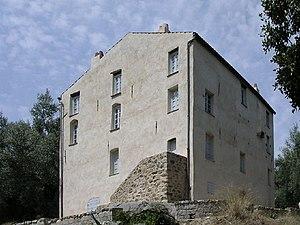
Matteo Buttafoco, ou comte de Buttafoco, est un aristocrate et député corse, capitaine au Régiment Royal Corse puis Maréchal de camp, à l'origine du Projet de constitution pour la Corse dont il demanda la rédaction détaillée à Jean-Jacques Rousseau en 1764. Royaliste et soutenant le rattachement de la Corse à la France, il fut un adversaire politique du jeune Napoléon Bonaparte.
Ce tableau présente la liste de tous les monuments historiques classés ou inscrits dans la ville d'Ajaccio, Corse-du-Sud, en France.
Le séjour de Napoléon Bonaparte à Auxonne est la période où il apprit l'essentiel de son métier militaire et où il forgea les bases de sa formation intellectuelle à l’École royale d’artillerie. Ce séjour est commémoré par une statue le représentant jeune dans l'uniforme de lieutenant d'artillerie qu'il portait alors. La statue du lieutenant Bonaparte trône au milieu de la place d'Armes, à Auxonne, depuis le 20 décembre 1857.
Cet article recense les monuments historiques français classés en 1958.